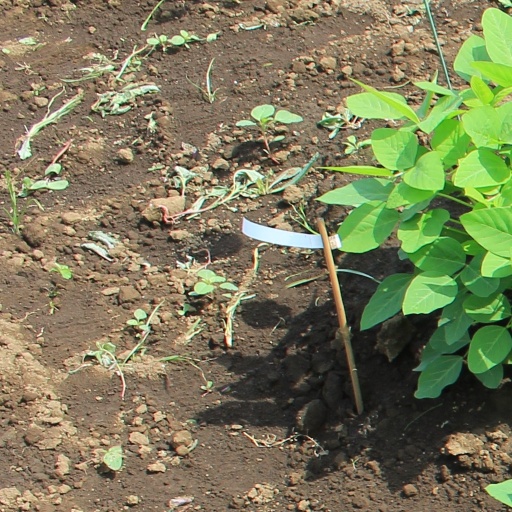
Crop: soybean